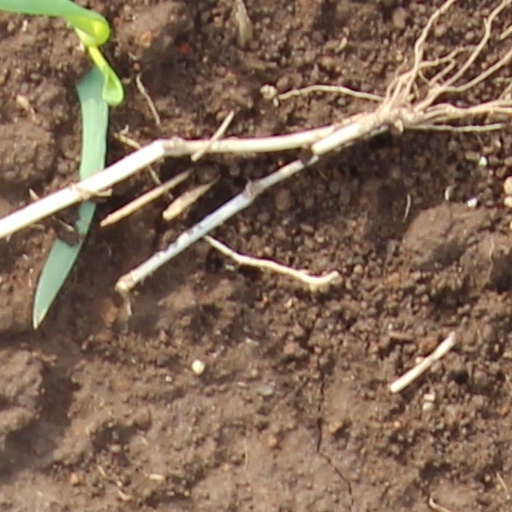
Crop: wheat